Woodstock, Ontario

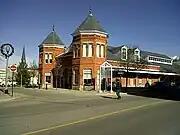
Market Building

The Woodstock Market was built in 1895 by the architect W.B. Ford, using 140,000 feet of lumber, tons of nails, and miles of putty on a site previously occupied by wooden market sheds. The low roof and wide canopies are typical of market construction in this period, and interesting features included the twin towers, the drinking fountain at the front door, and the use of stone in the trim. (Start, Turner, Gardhouse, Bennett, "Historic Public Buildings of Woodstock, Ontario")